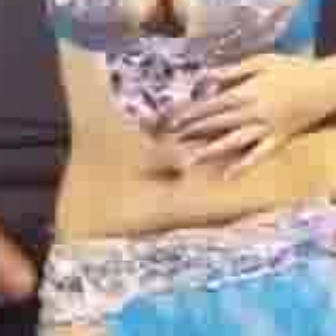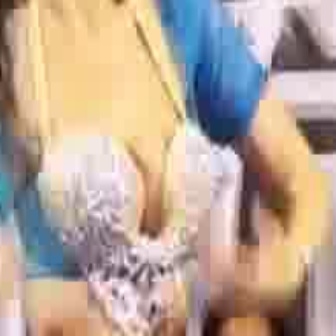
  Please identify the target specified by the bounding box [171,49,302,180] in the first image and locate it in the second image. Return the coordinates in [x_min,y_min,x_max,y_max] format.
Answer: [201,196,301,296]